Star of India (gem)

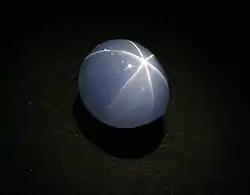
Star of India

The Star of India is a 563.35-carat (112.67 g) star sapphire, one of the largest such gems in the world. It is almost flawless and is unusual in that it has stars on both sides of the stone. The greyish-blue gem was mined in Sri Lanka and is housed in the American Museum of Natural History in New York City.